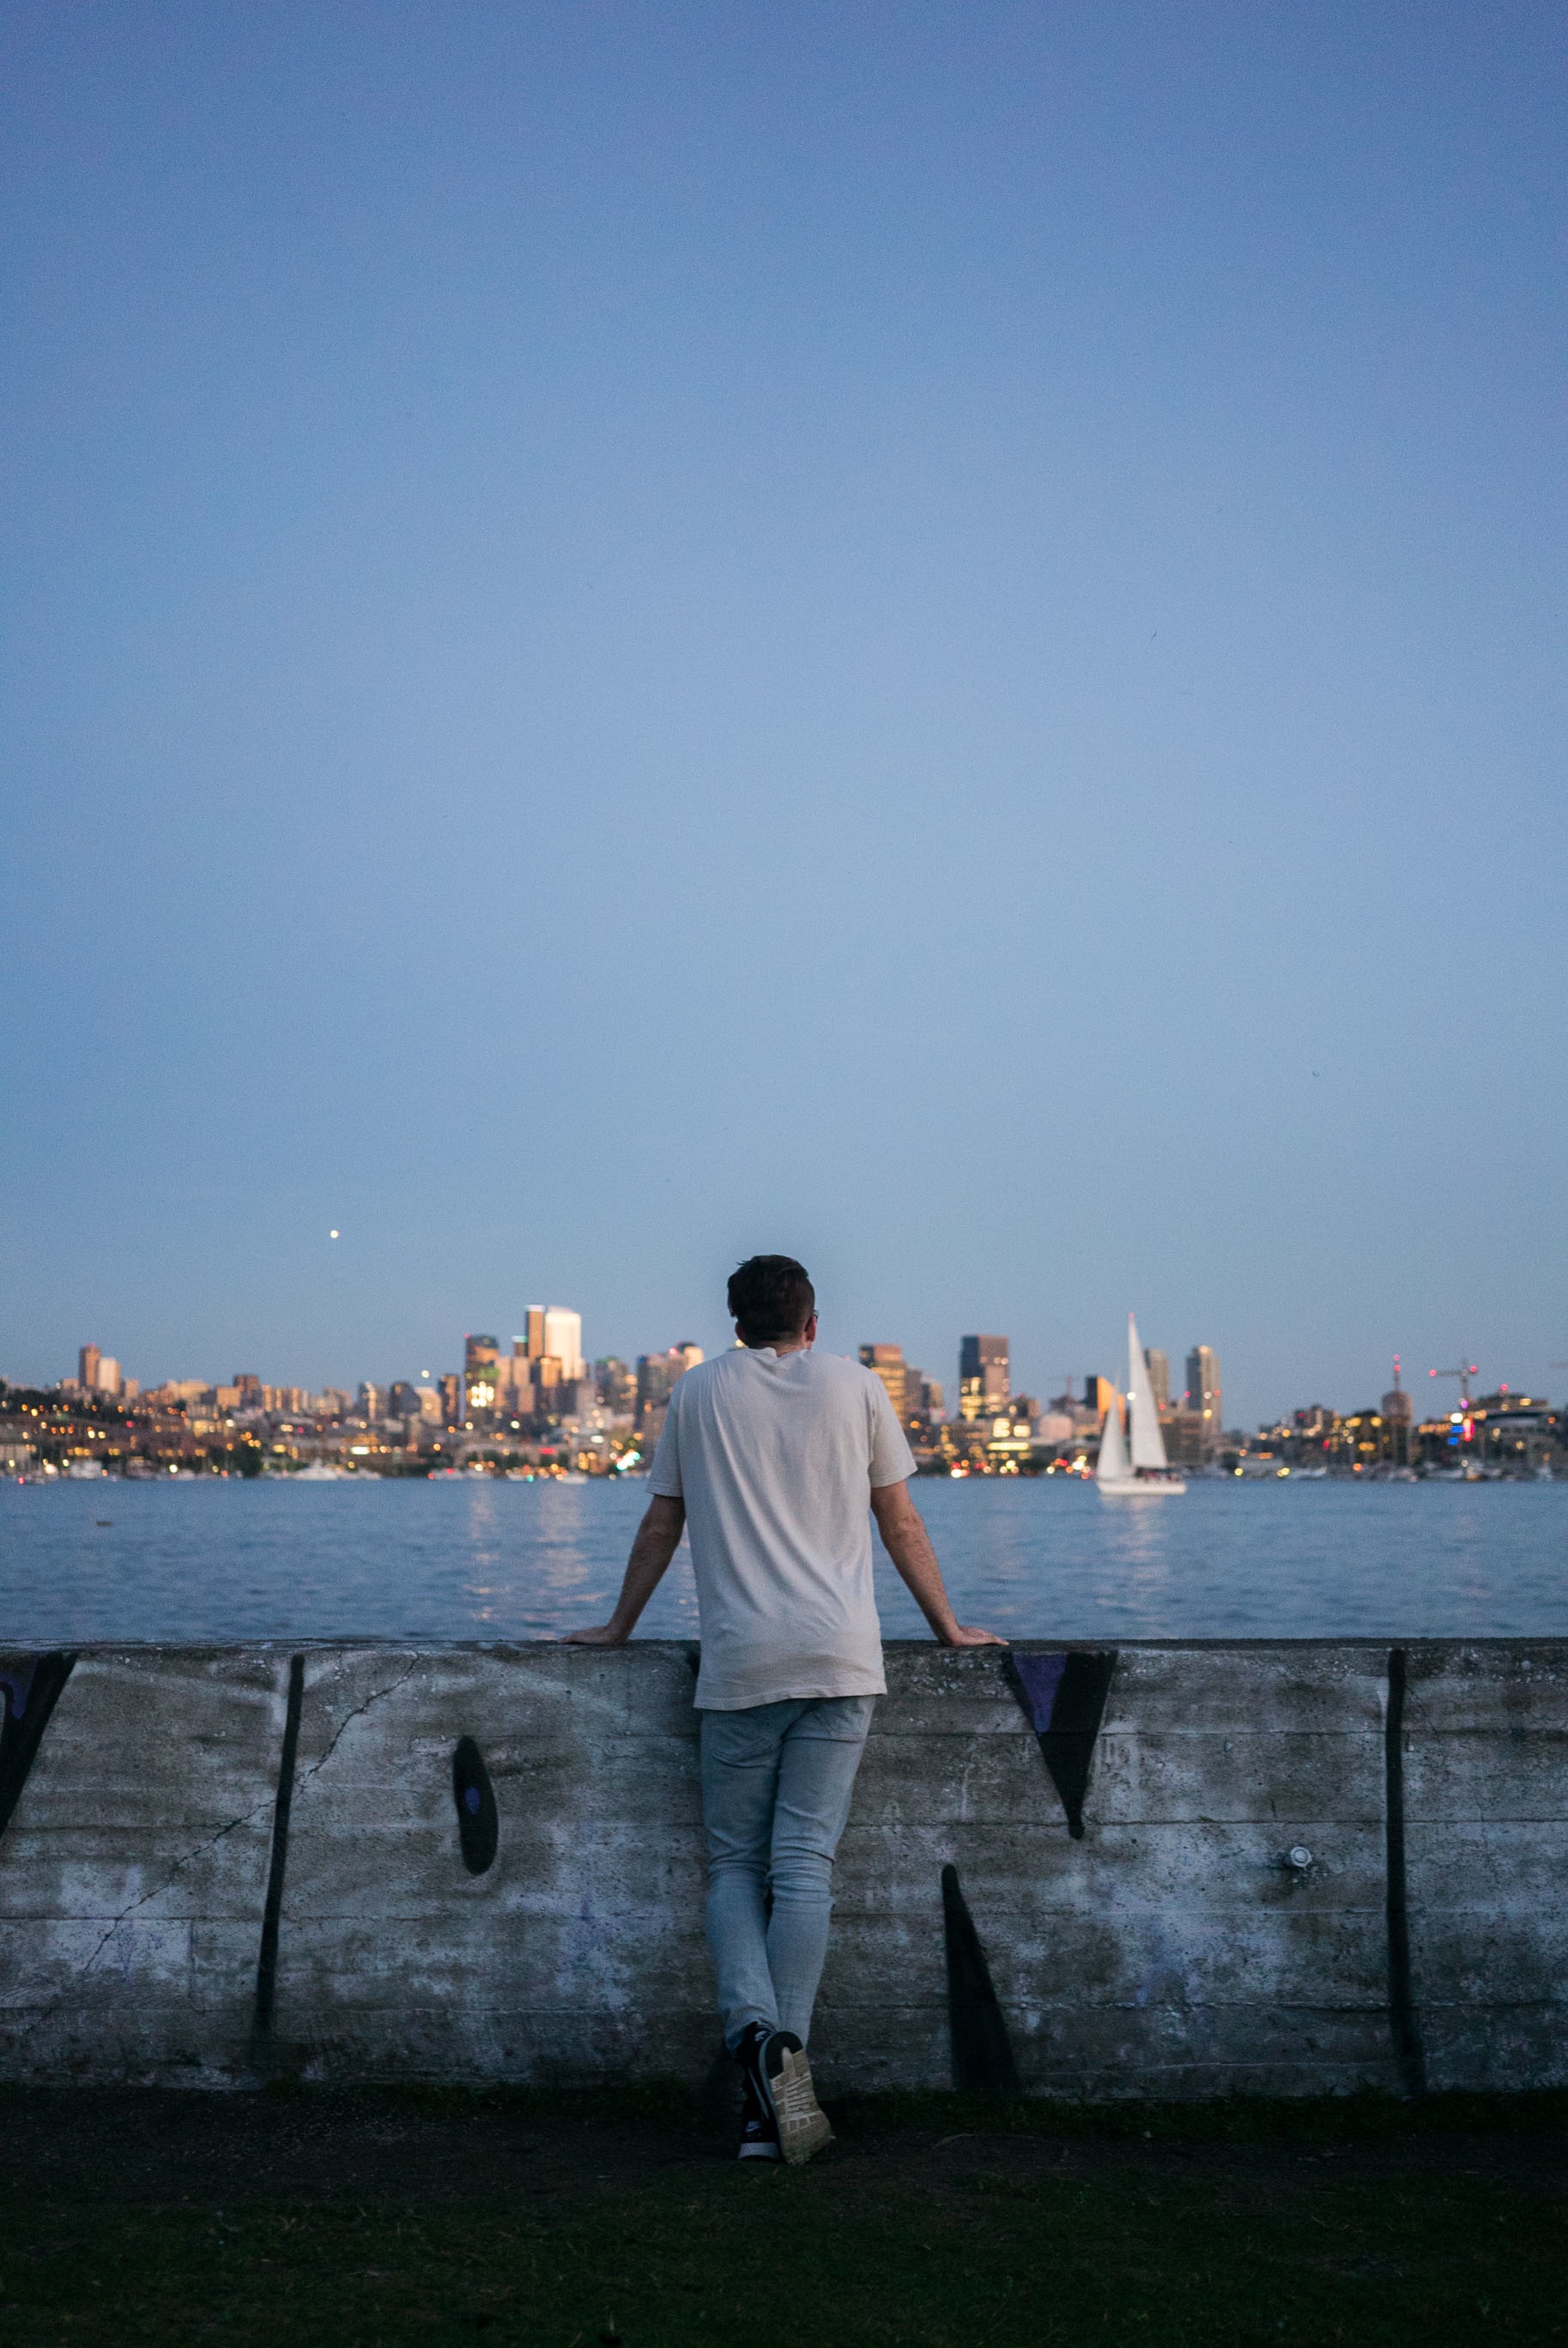
beach, sea, coast, water, ocean, horizon, sky, sunset, sunlight, morning, vacation, dusk, evening, blue